Douglas DC-3

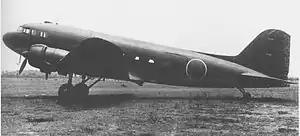
Nakajima L2D in Japanese markings showing engine and cockpit glazing differences on later variants.

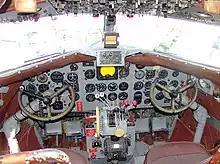
DC-3 cockpit

Perhaps unique among prewar aircraft, the DC-3 continues to fly in active commercial and military service as of 2025, ninety years after the type's first flight in 1935, although the number is dwindling due to expensive maintenance and a lack of spare parts. There are small operators with DC-3s in revenue service and as cargo aircraft or as air charters. Applications of the DC-3 have included passenger service, aerial spraying, freight transport, military transport, missionary flying, skydiver shuttling and sightseeing. There have been a very large number of civil and military operators of the DC-3/C-47 and related types, which would have made it impracticable to provide a comprehensive listing of all operators.